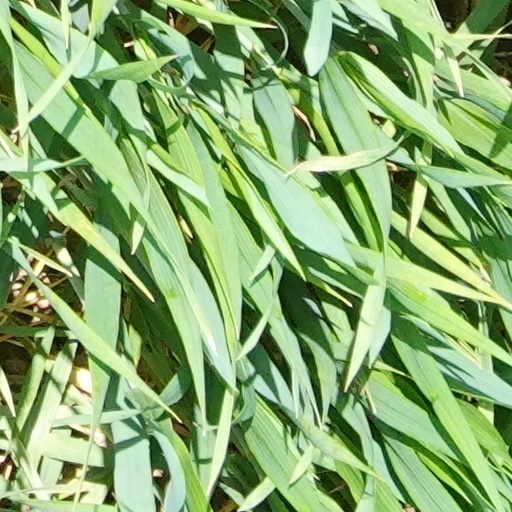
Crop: wheat